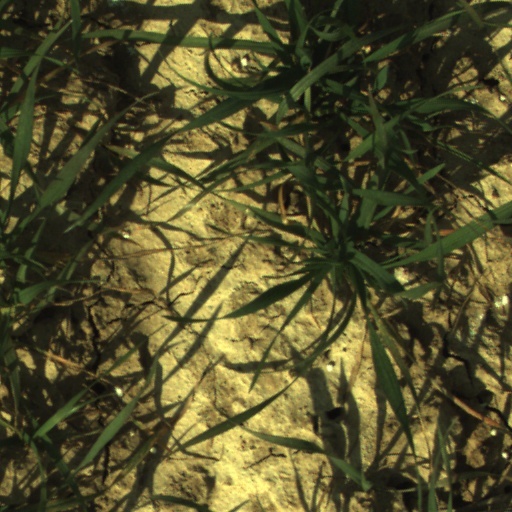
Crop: wheat